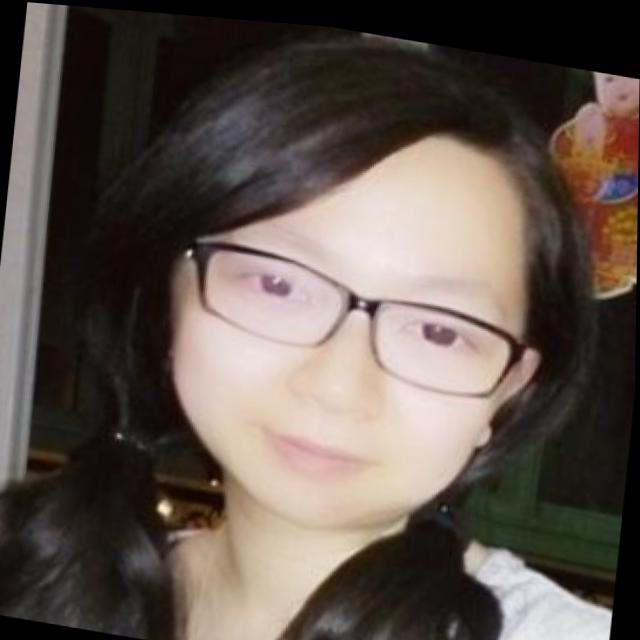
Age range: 21-44